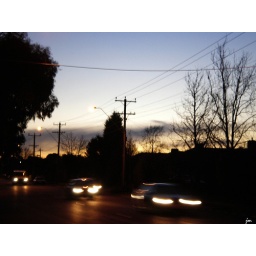
Moody blue and yellow sunset over a suburban street